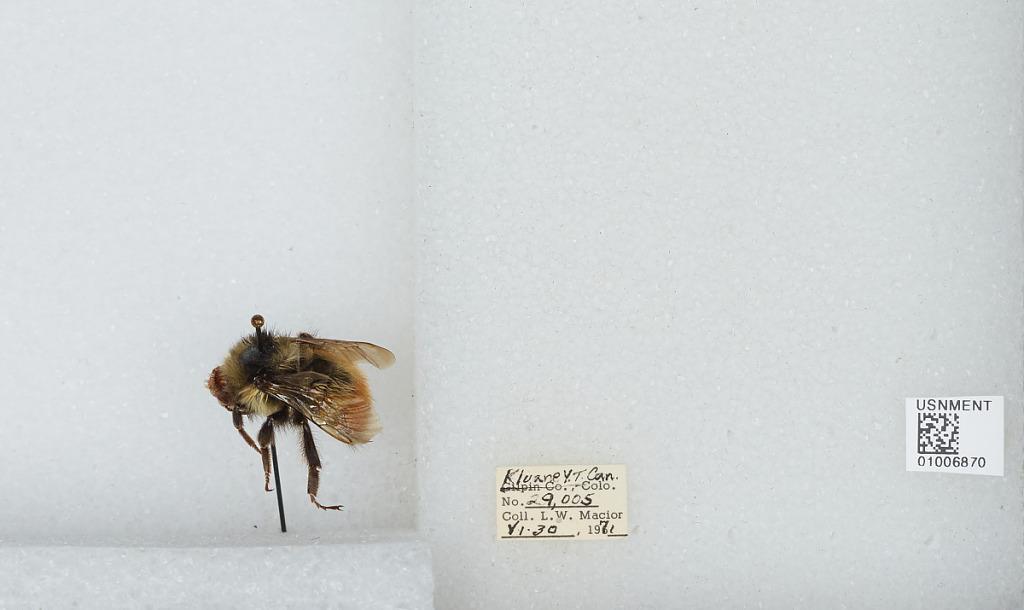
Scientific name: Bombus (Pyrobombus) flavifrons Cresson
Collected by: L. Macior
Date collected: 1971-6-30
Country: Canada
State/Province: Yukon Territory
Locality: Kluane
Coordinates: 60.75, -139.5